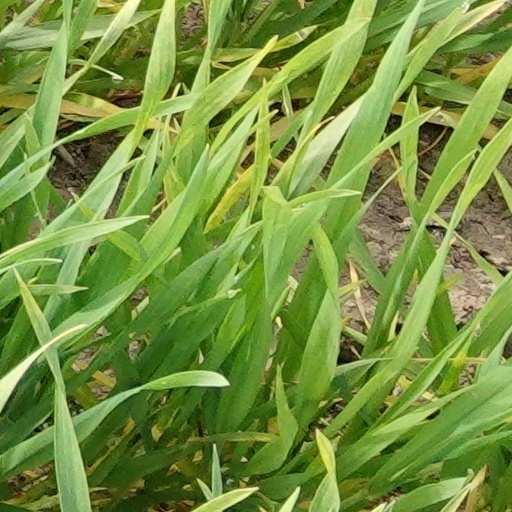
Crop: wheat